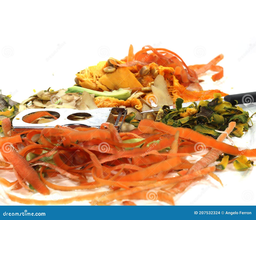
Label: generalcompost